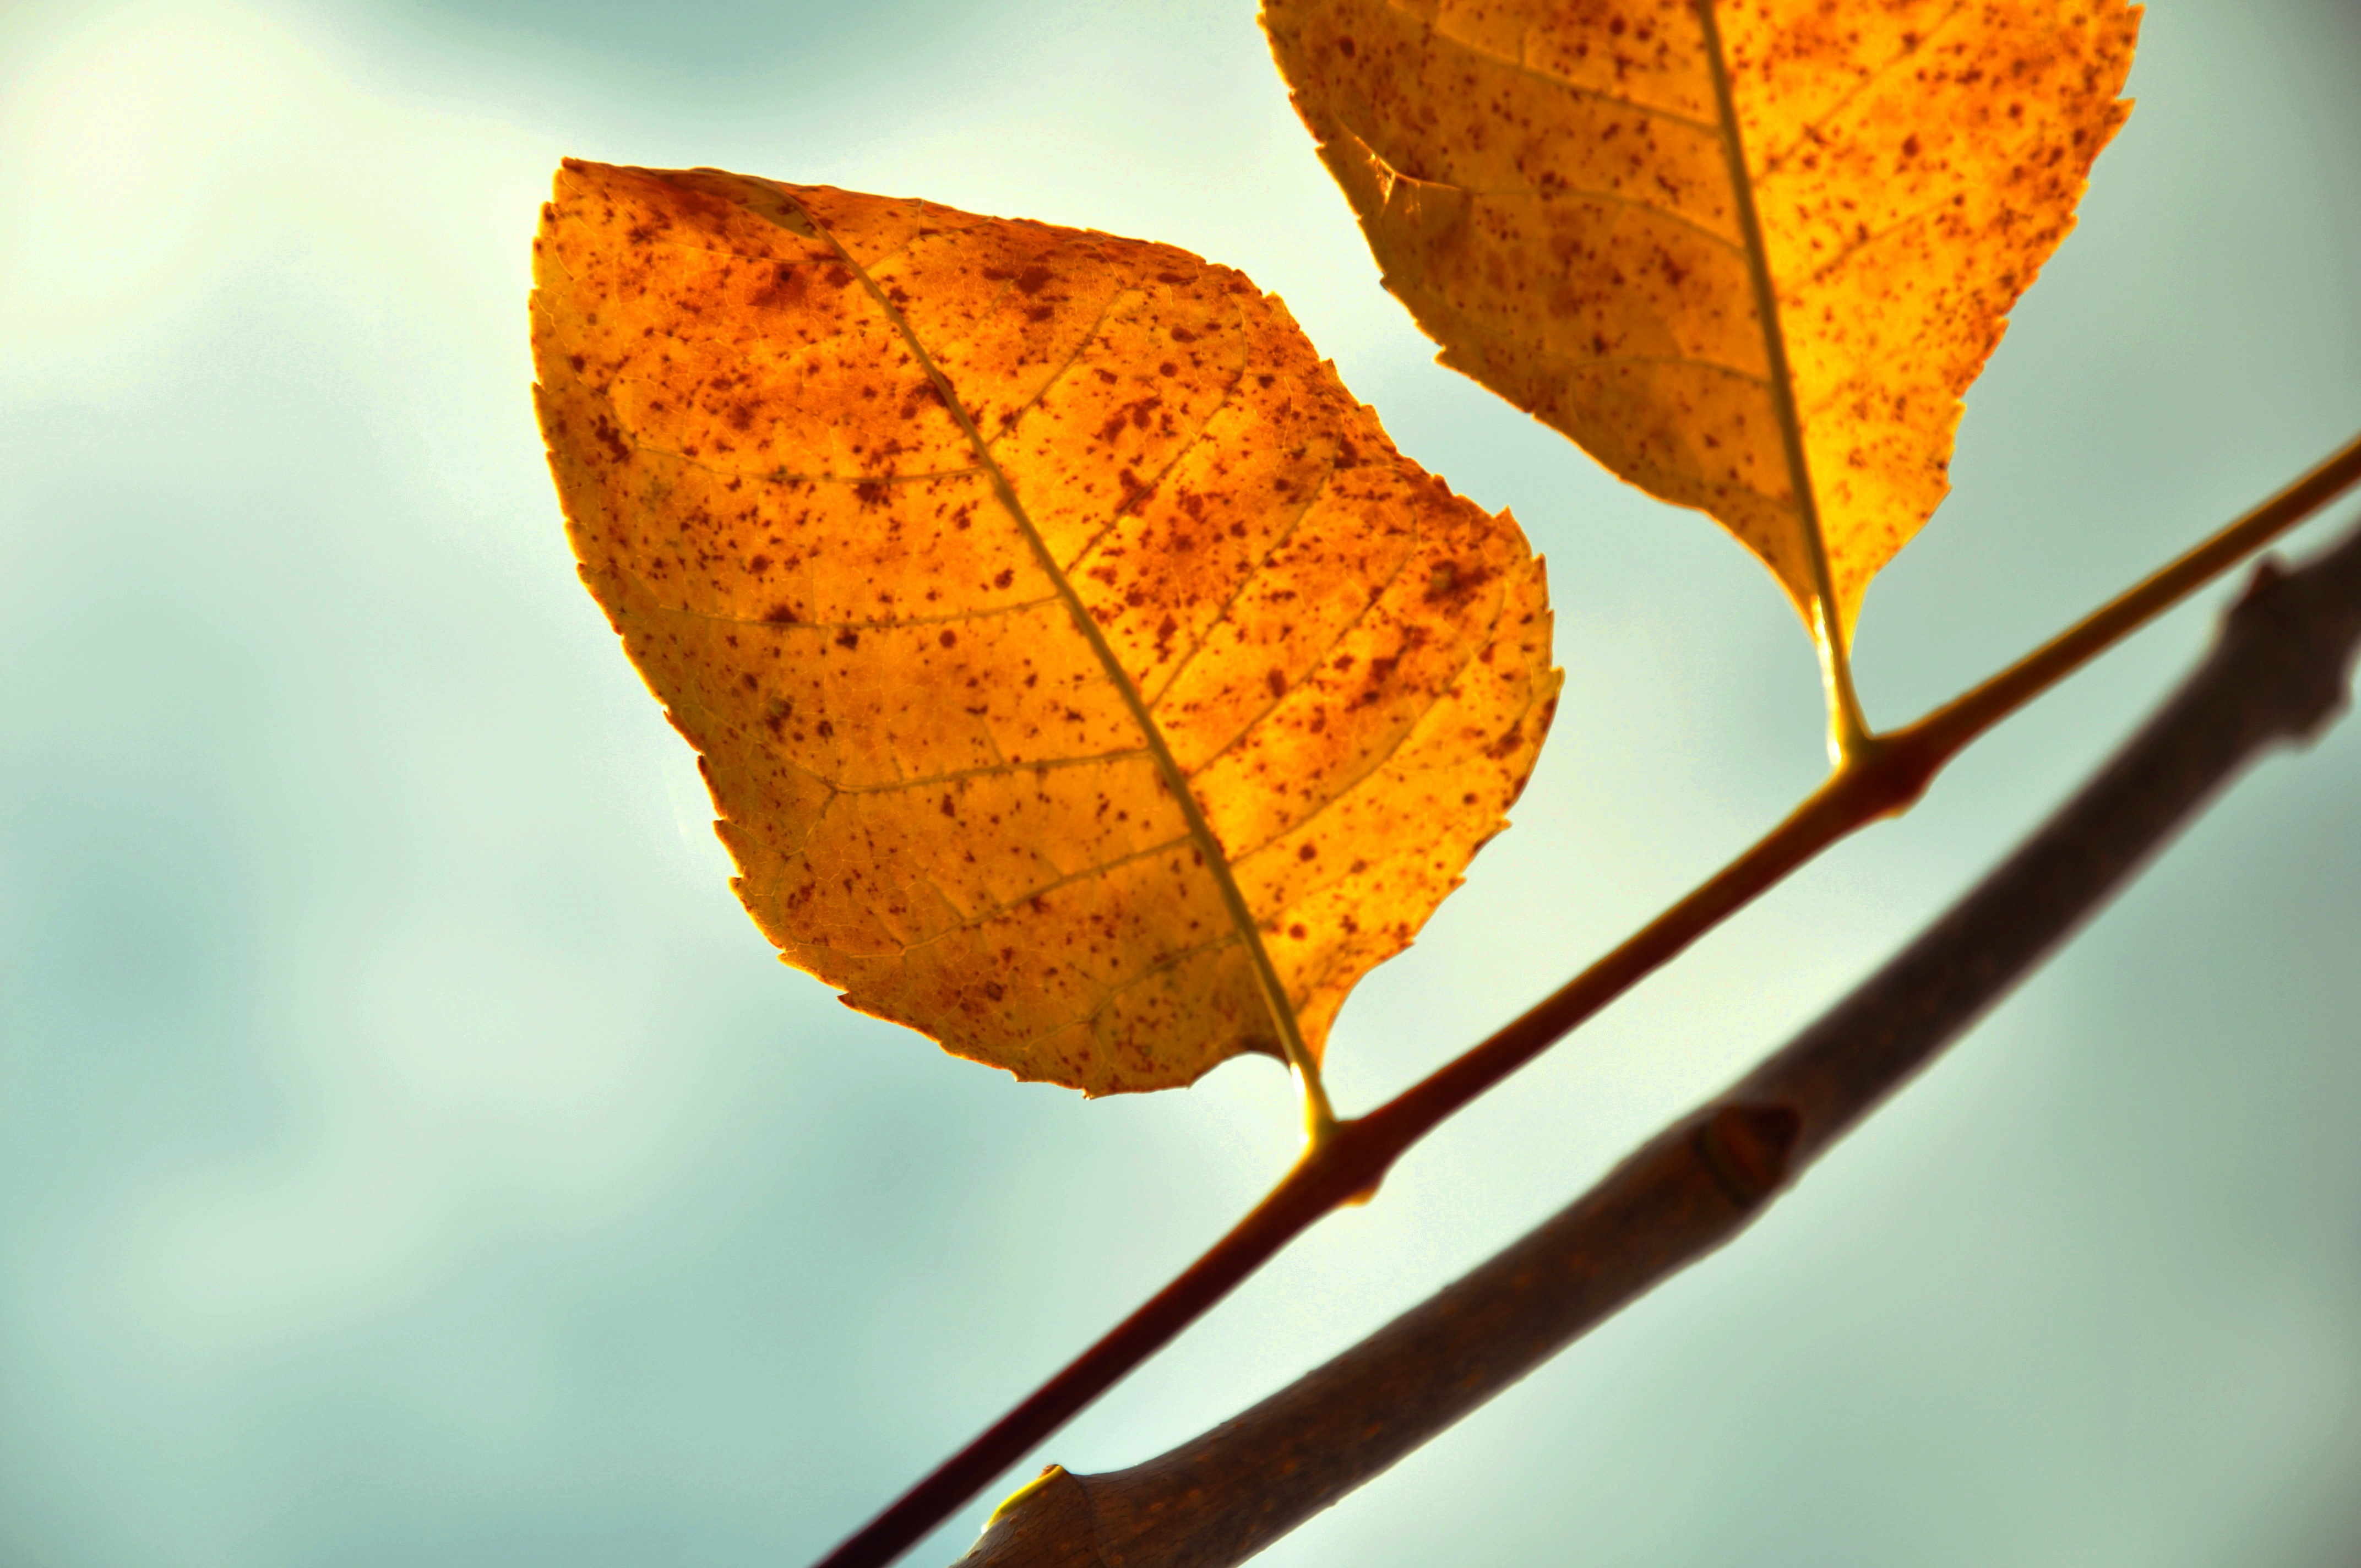
tree, nature, branch, plant, sunlight, leaf, flower, petal, autumn, yellow, flora, season, maple leaf, close up, holidays, macro photography, plant stem, woody plant